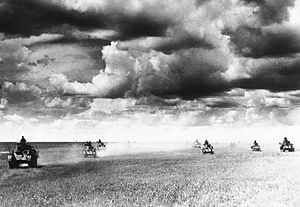
Sovjetisk-japanske grænsekonflikt
Japanske kampvogne under fremrykning
Den Sovjetisk-japanske grænsekonflikt var en række sammenstød mellem Sovjetunionen og Japan i 1938 og 1939.